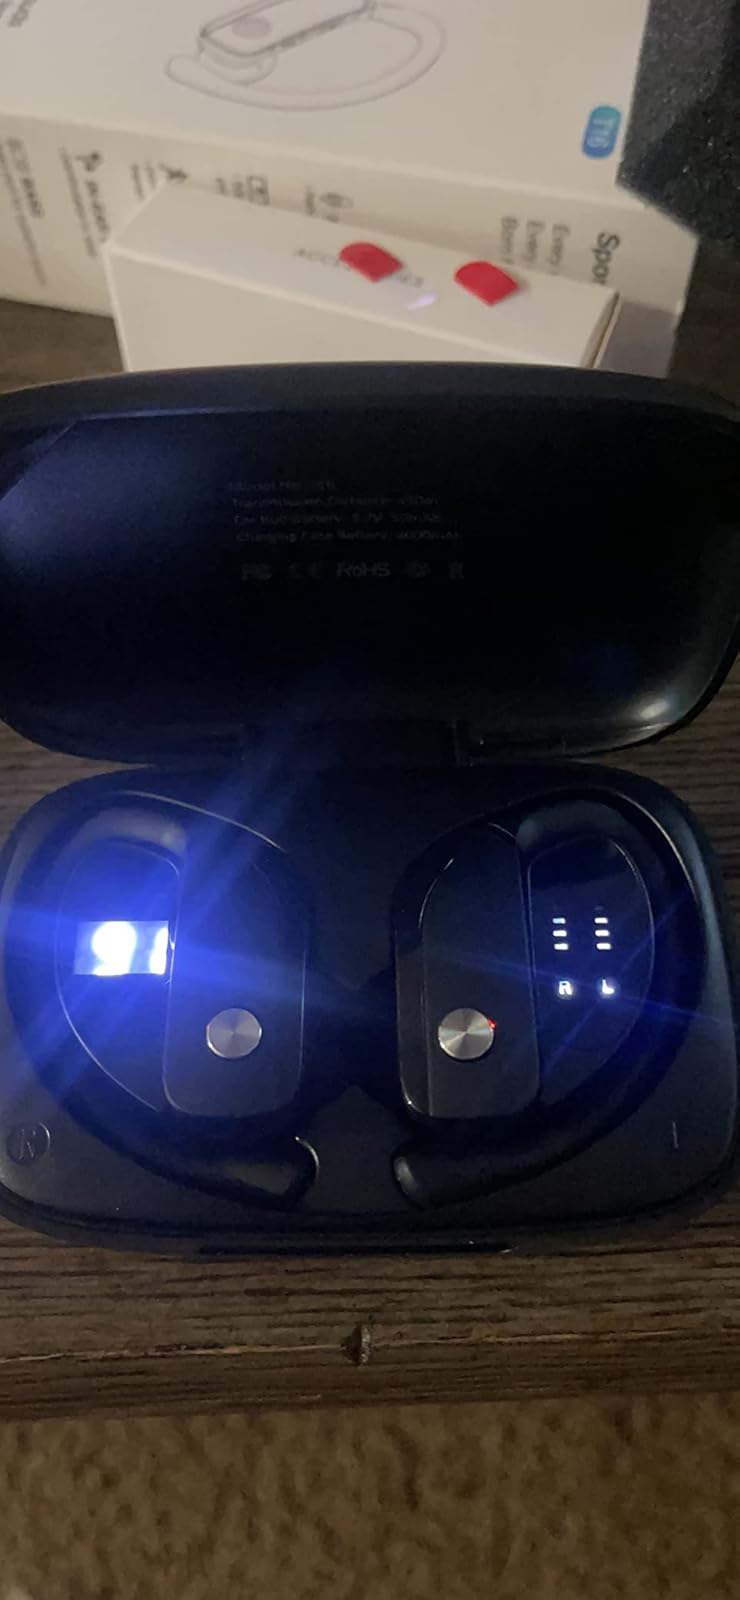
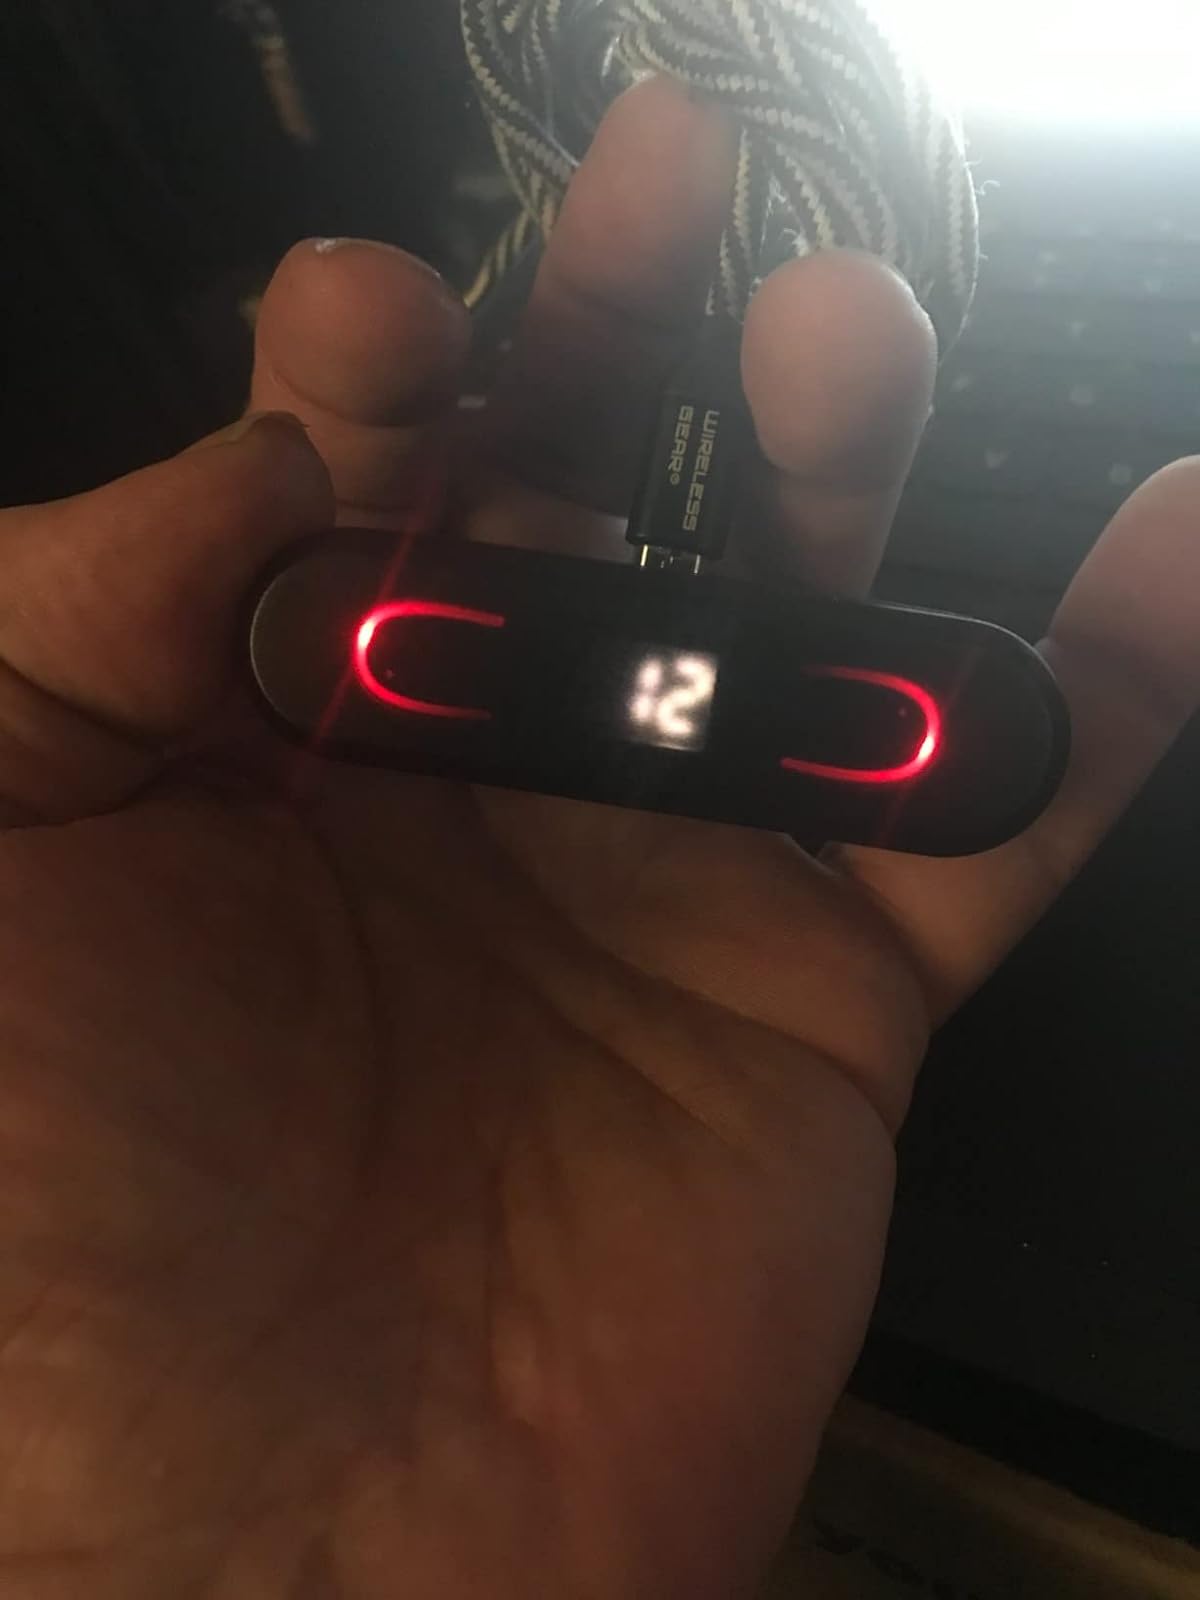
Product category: earbuds
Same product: no